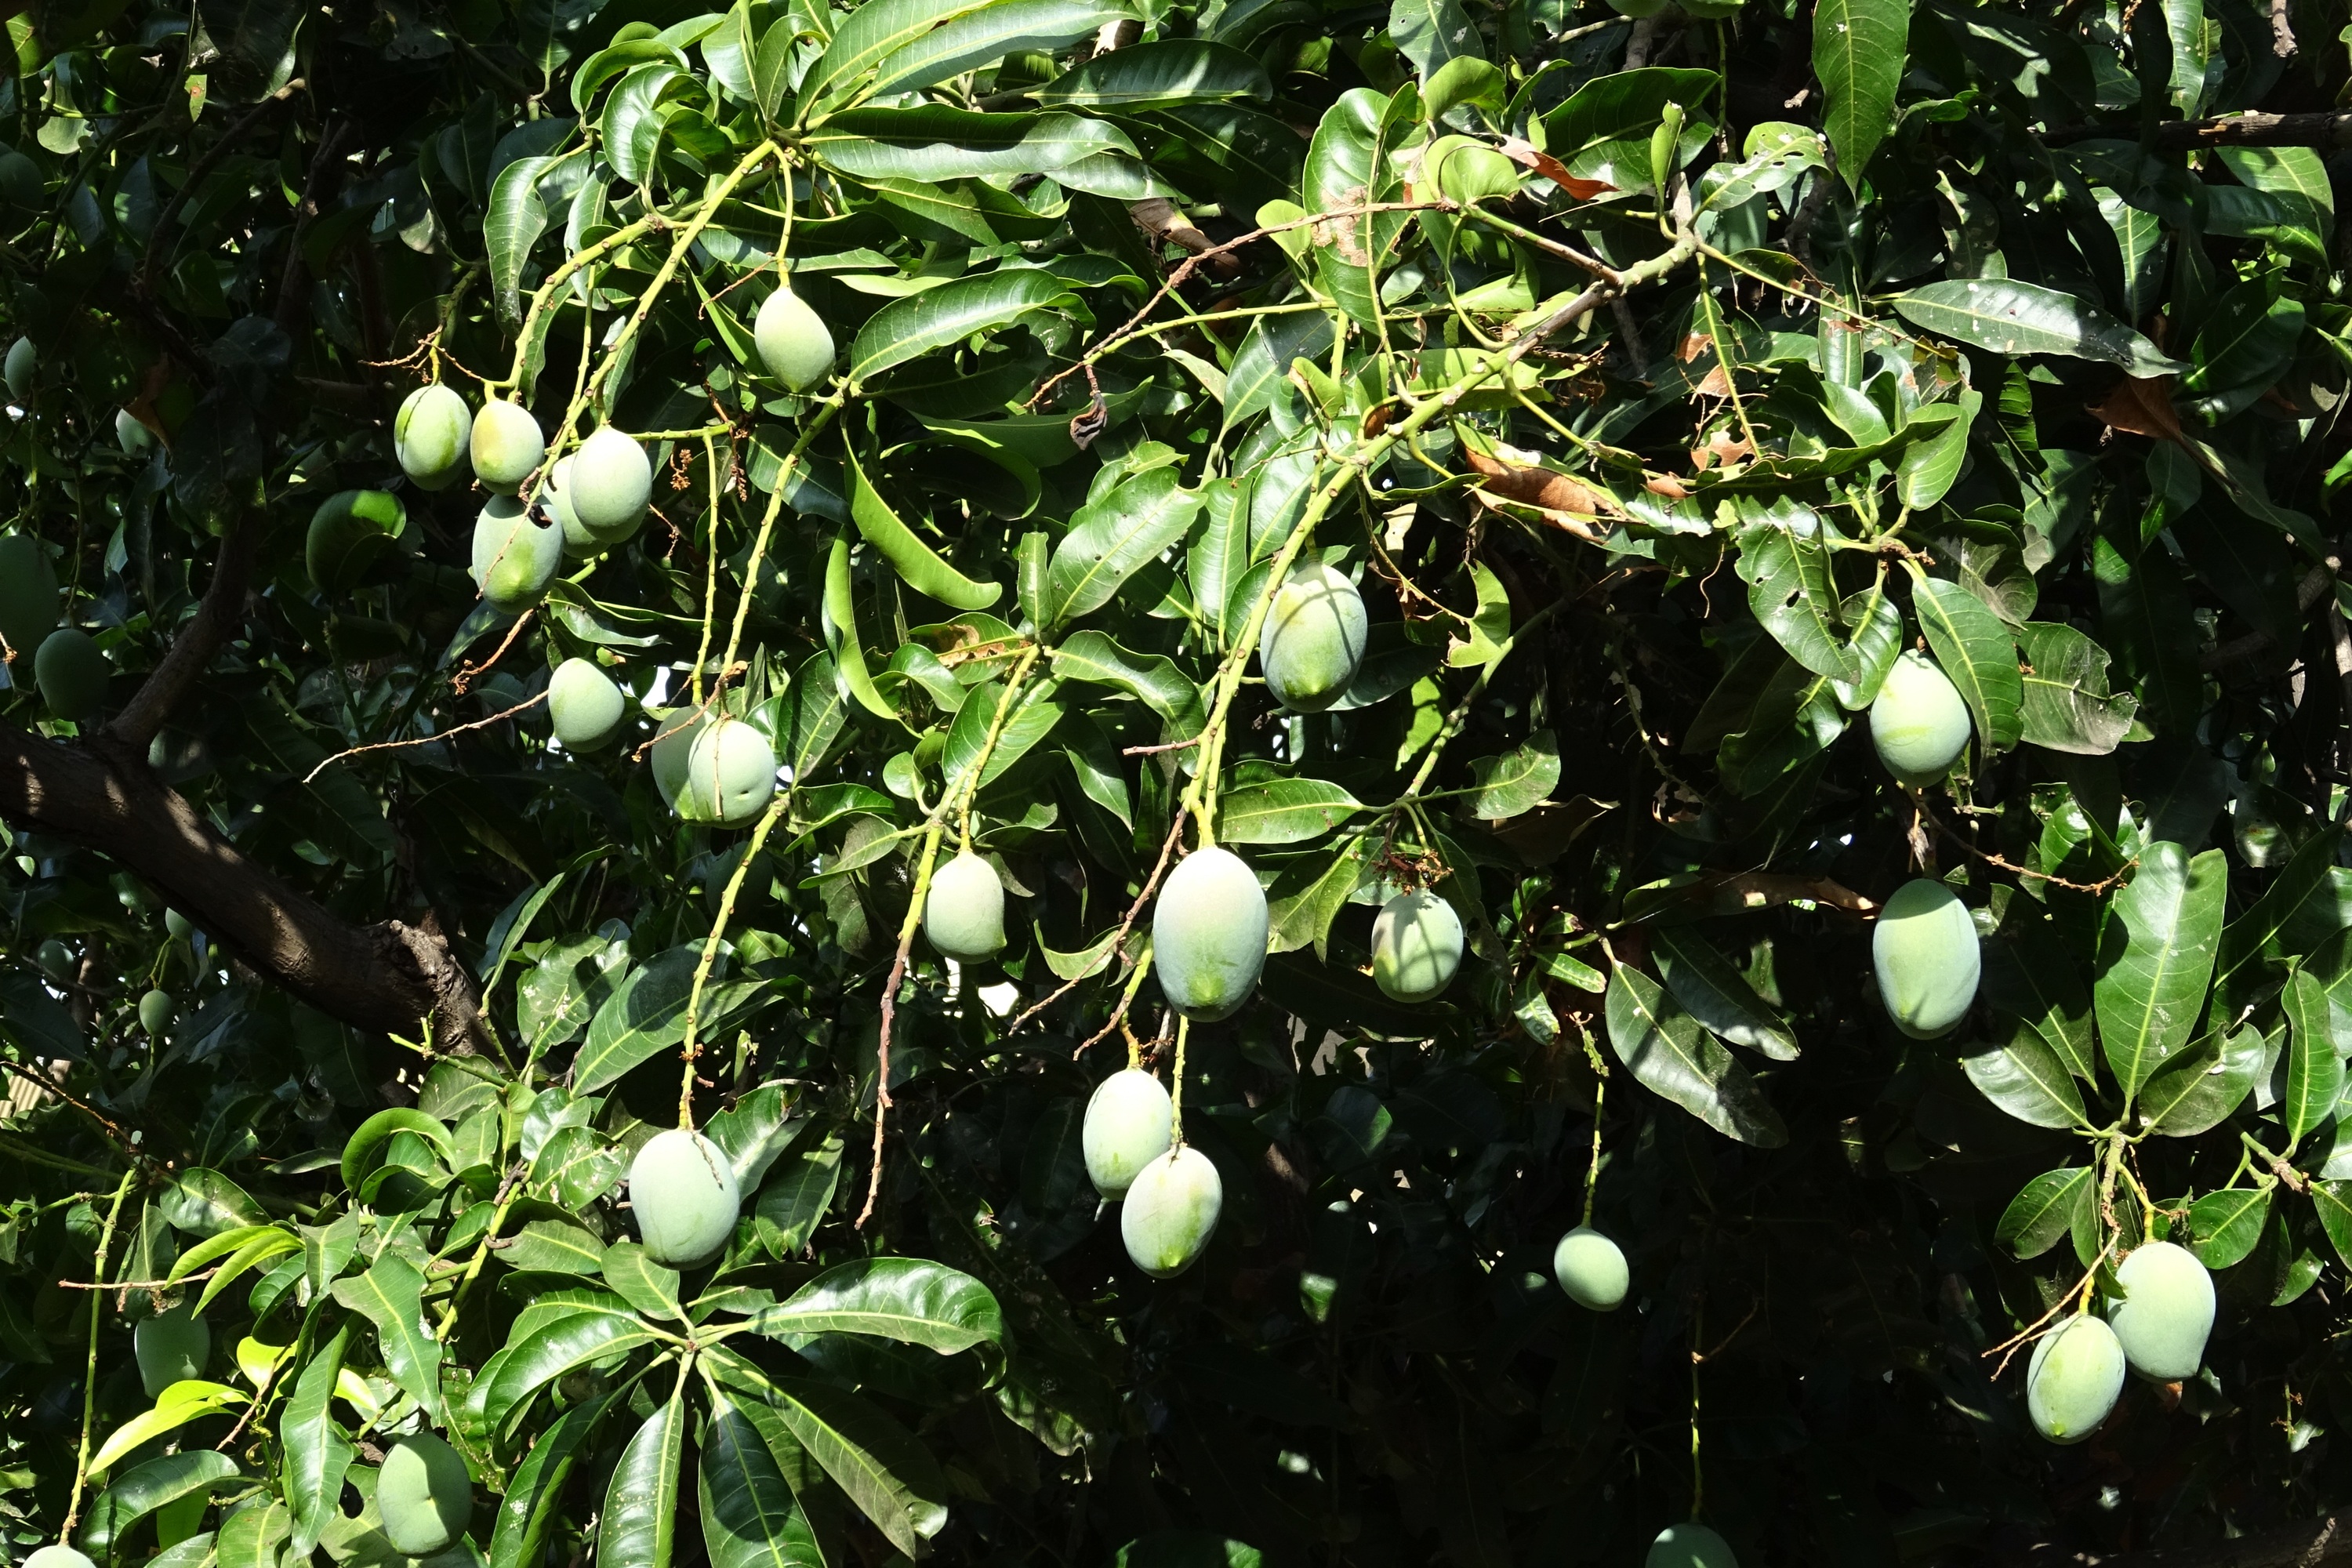
tree, branch, plant, fruit, sweet, leaf, flower, food, green, produce, tropical, natural, evergreen, botany, dessert, flora, delicious, nutrition, mango, shrub, india, organic, citrus, flowering plant, hampi, mangifera indica, land plant